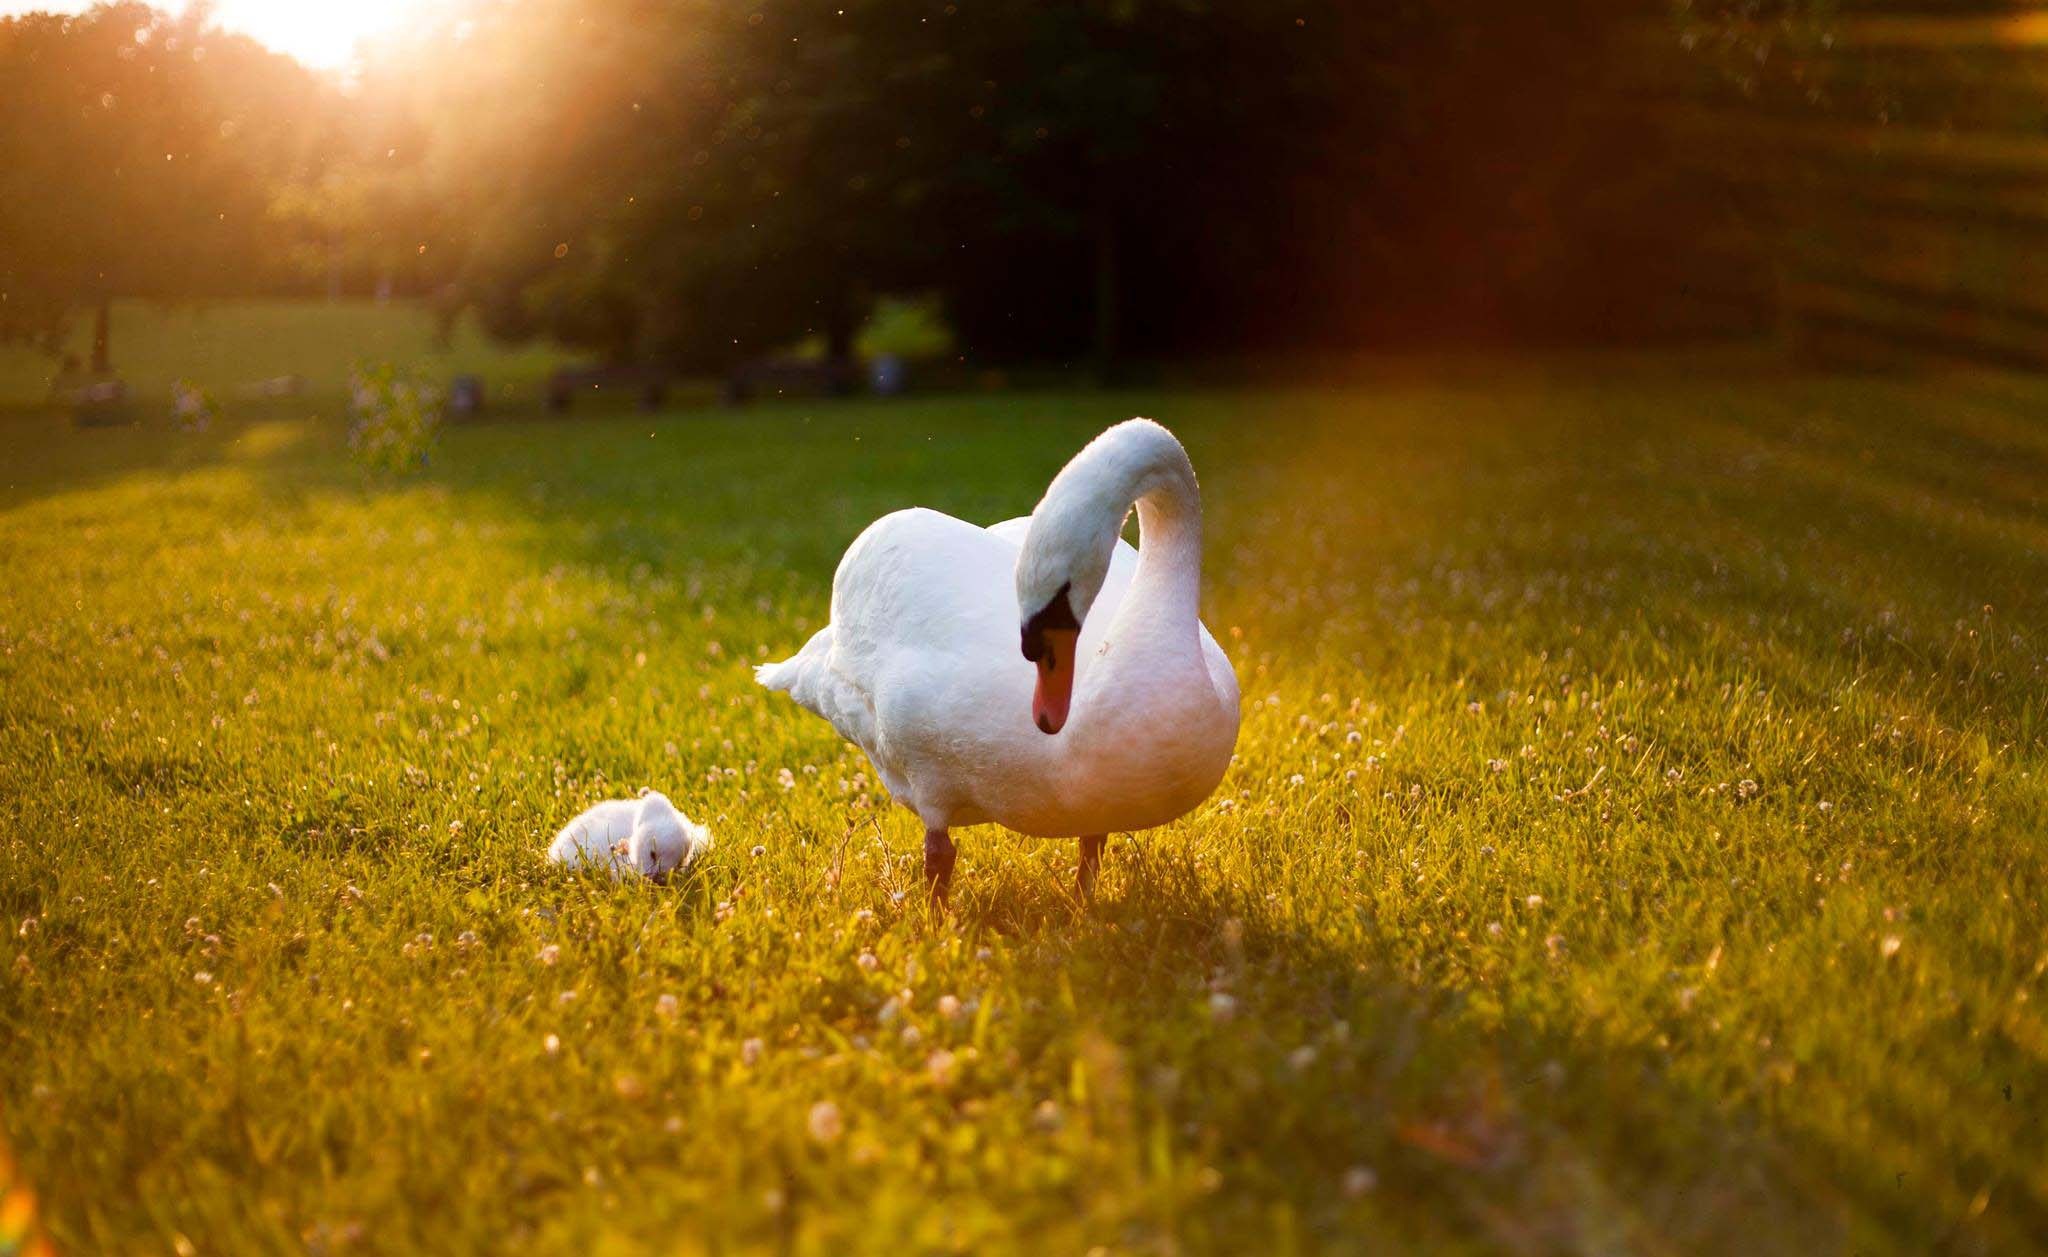
nature, grass, bird, sunlight, morning, flower, seabird, wildlife, reflection, beak, autumn, yellow, heat, fauna, close up, swan, duck, water bird, macro photography, heat wave